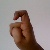
The image shows a hand gesture representing the letter 'X' in Indian Sign Language.